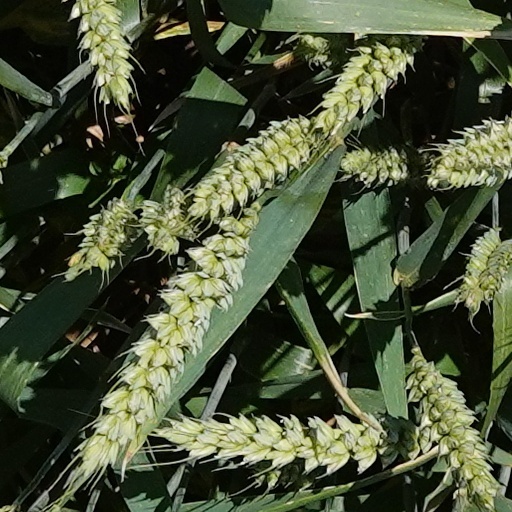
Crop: wheat